May 1979

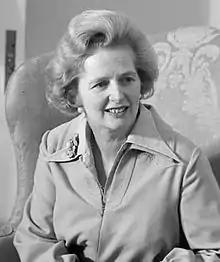
May 4, 1979: Margaret Thatcher becomes first woman Prime Minister of the United Kingdom

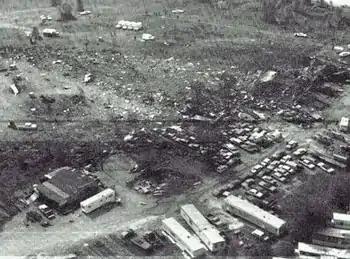
May 25, 1979: 273 people killed aboard American Airlines Flight 191 in Chicago in worst airplane crash in U.S. history

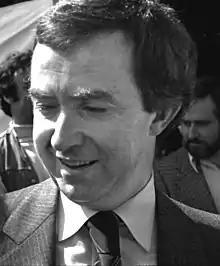
May 22, 1979: Conservative Joe Clark becomes new Canadian prime minister

Died: Talcott Parsons, 76, American sociologist at Harvard University, known for his 1937 book "The Structure of Social Action" and the social action theory approach to the study of group behavior, died during a trip to Heidelberg University in West Germany, the day after delivering a lecture.